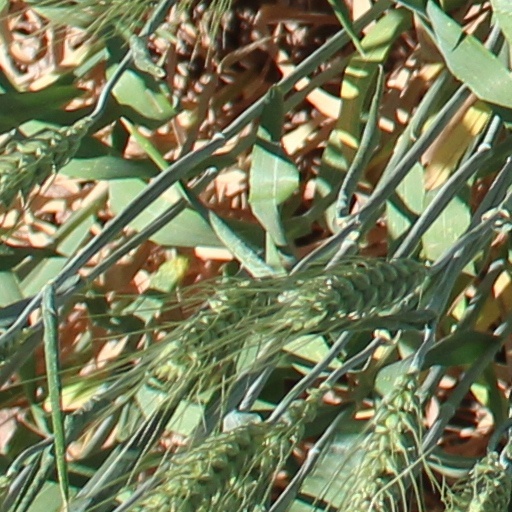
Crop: wheat